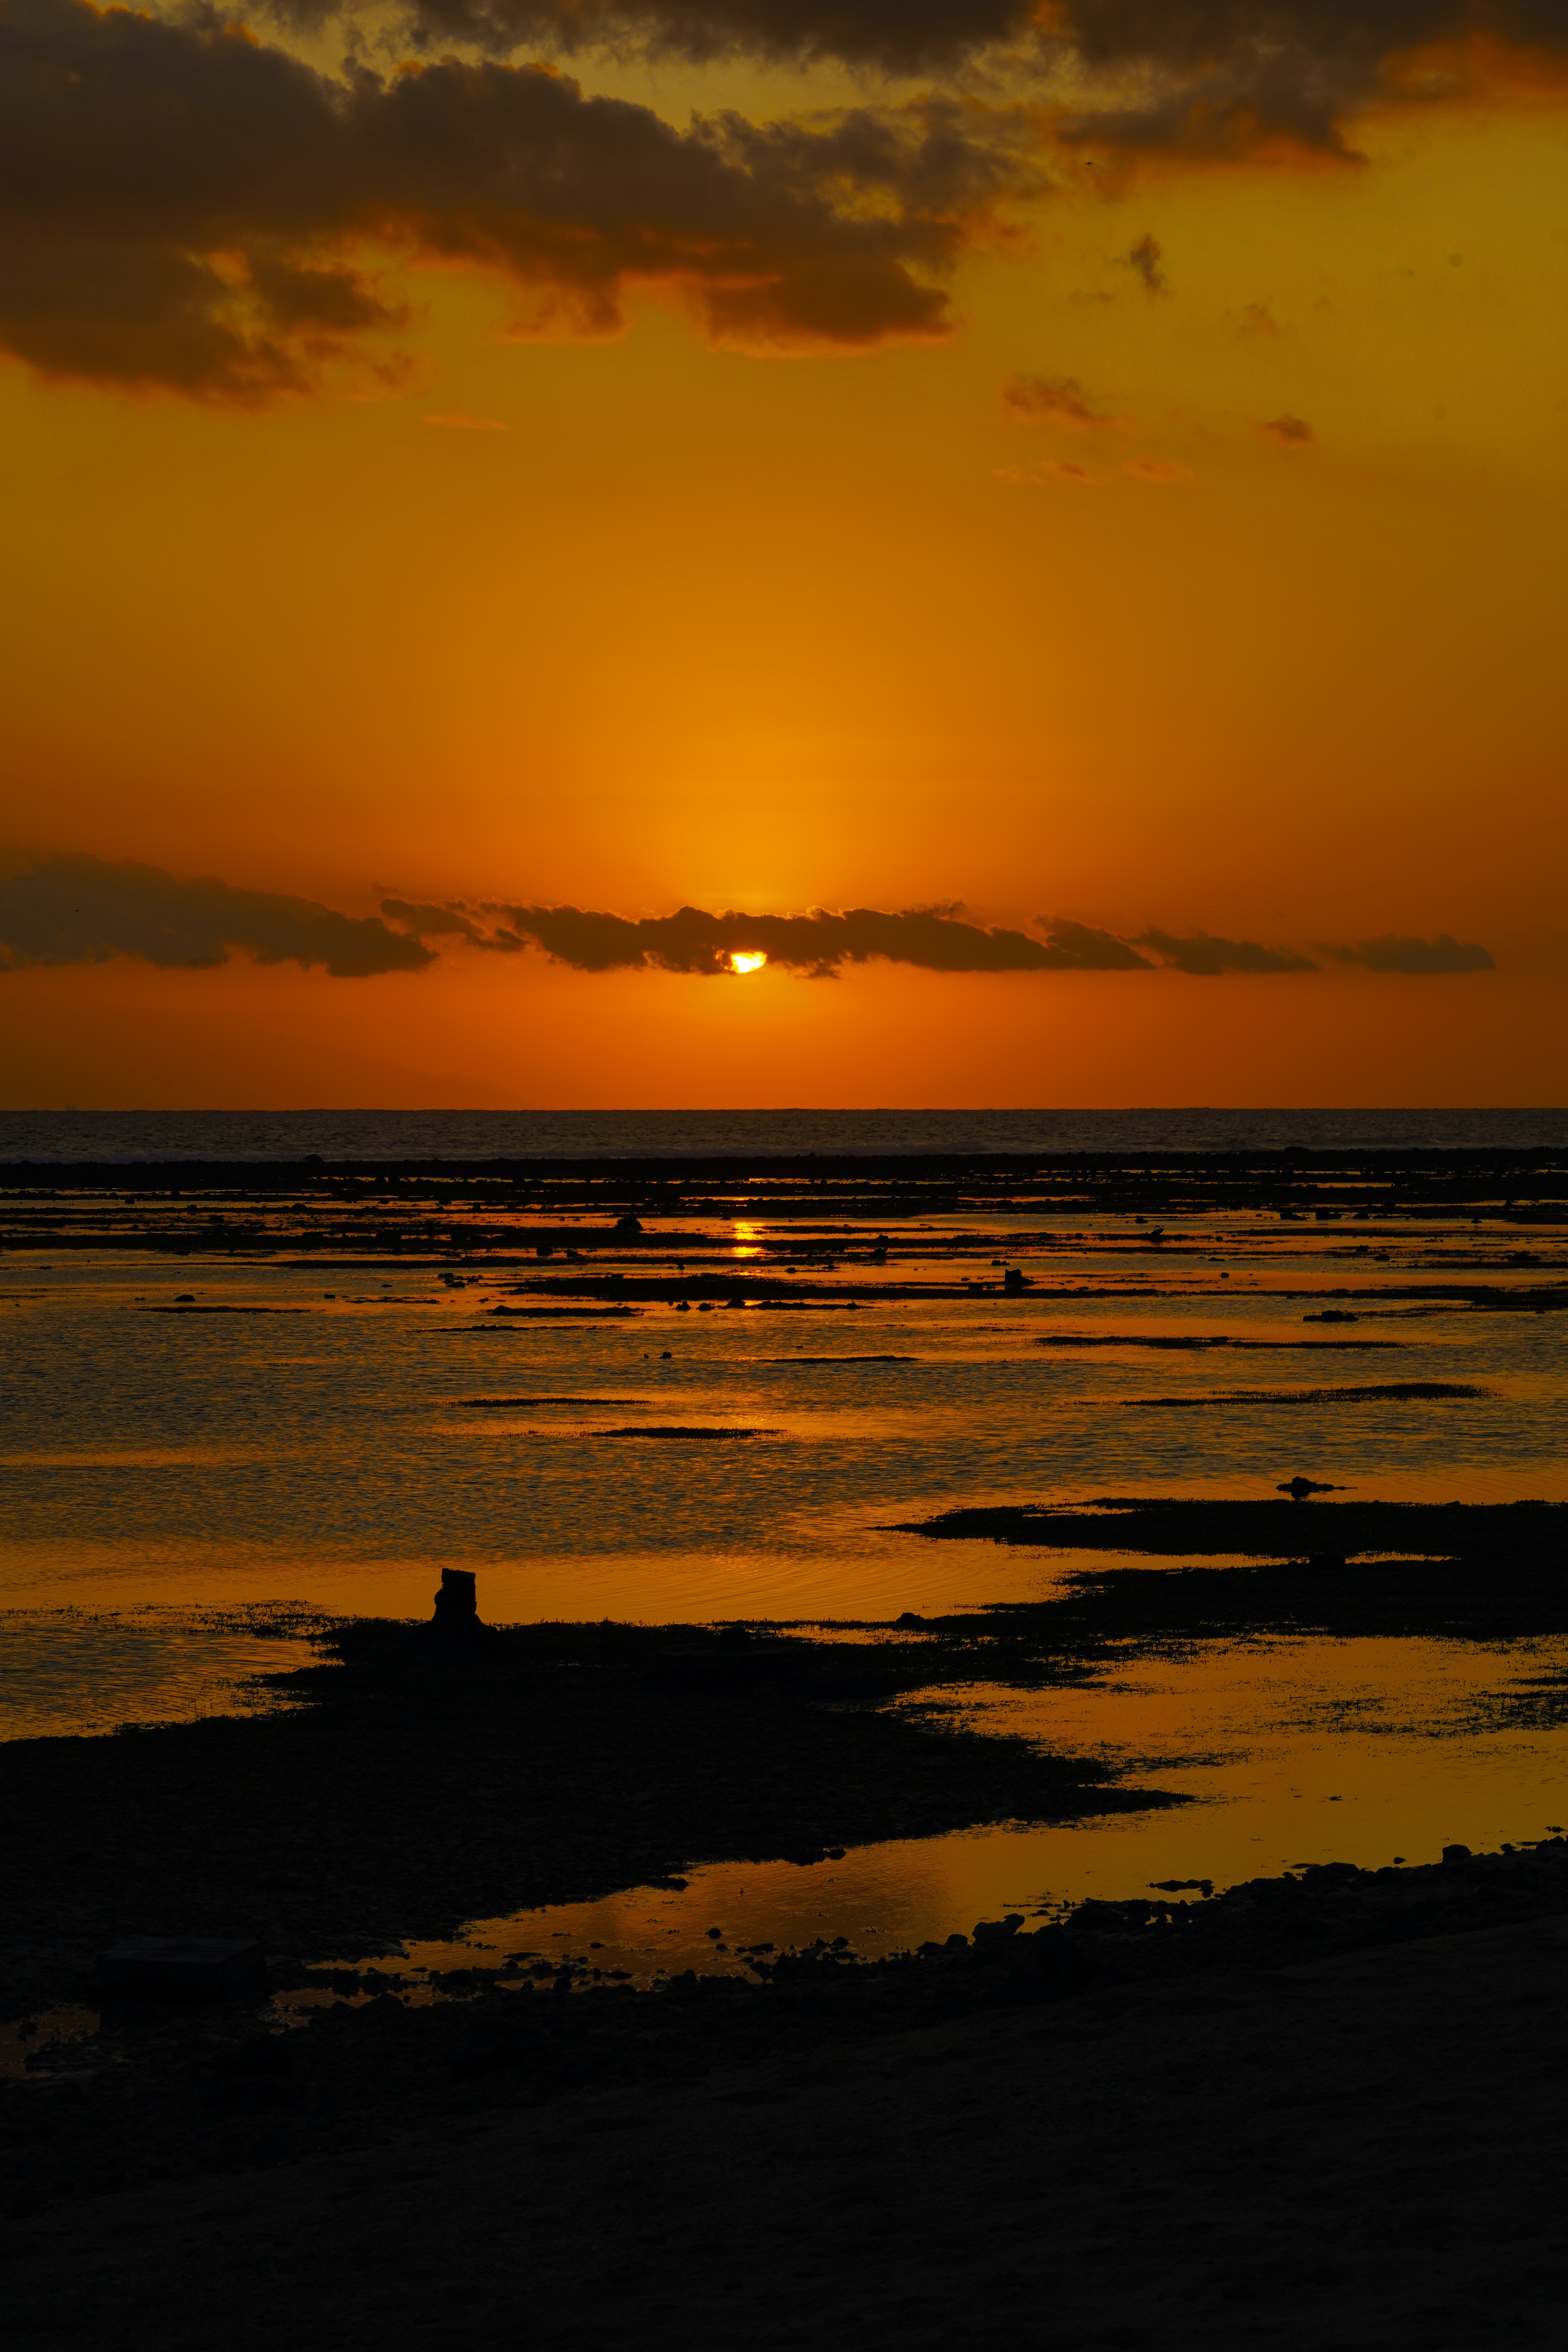
sky, water, cloud, atmosphere, afterglow, fluid, orange, red sky at morning, amber, natural landscape, sunset, sunlight, dusk, liquid, coastal and oceanic landforms, sunrise, sun, astronomical object, horizon, beach, wind wave, landscape, calm, shore, dawn, evening, coast, wave, sound, reflection, ocean, heat, tropics, tide, wetland, art, lake, cumulus, sand, tree